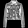
Label: Coat